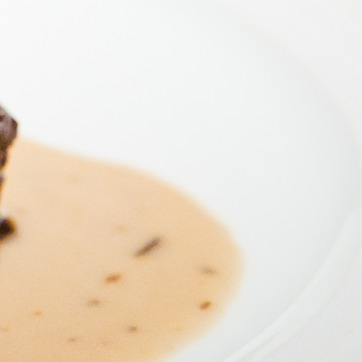
Material: ceramic